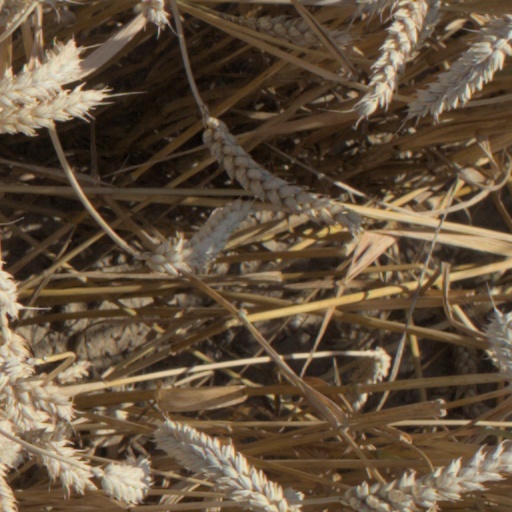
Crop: wheat